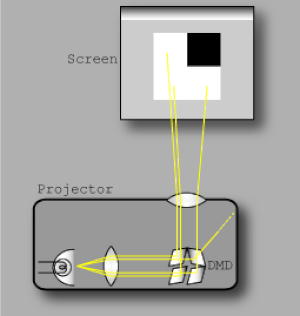
Le Digital Light Processing est une technologie de projection d'images reposant sur l'utilisation d'une puce contenant des miroirs orientables. À l'origine, cette technologie a été mise au point par l'entreprise américaine Texas Instruments en 1987 et plus particulièrement par le Dʳ Larry Hornbeck. Texas Instruments est le principal fabricant de cette technologie.